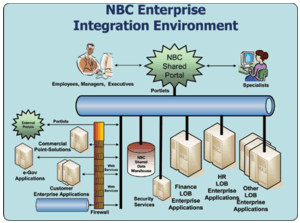
En informatique, architecture désigne la structure générale inhérente à un système informatique, l'organisation des différents éléments du système et des relations entre les éléments. Cette structure fait suite à un ensemble de décisions stratégiques prises durant la conception de tout ou partie du système informatique, par l'exercice d'une discipline technique et industrielle du secteur de l'informatique dénommée elle aussi architecture, et dont le responsable est l'architecte informatique.